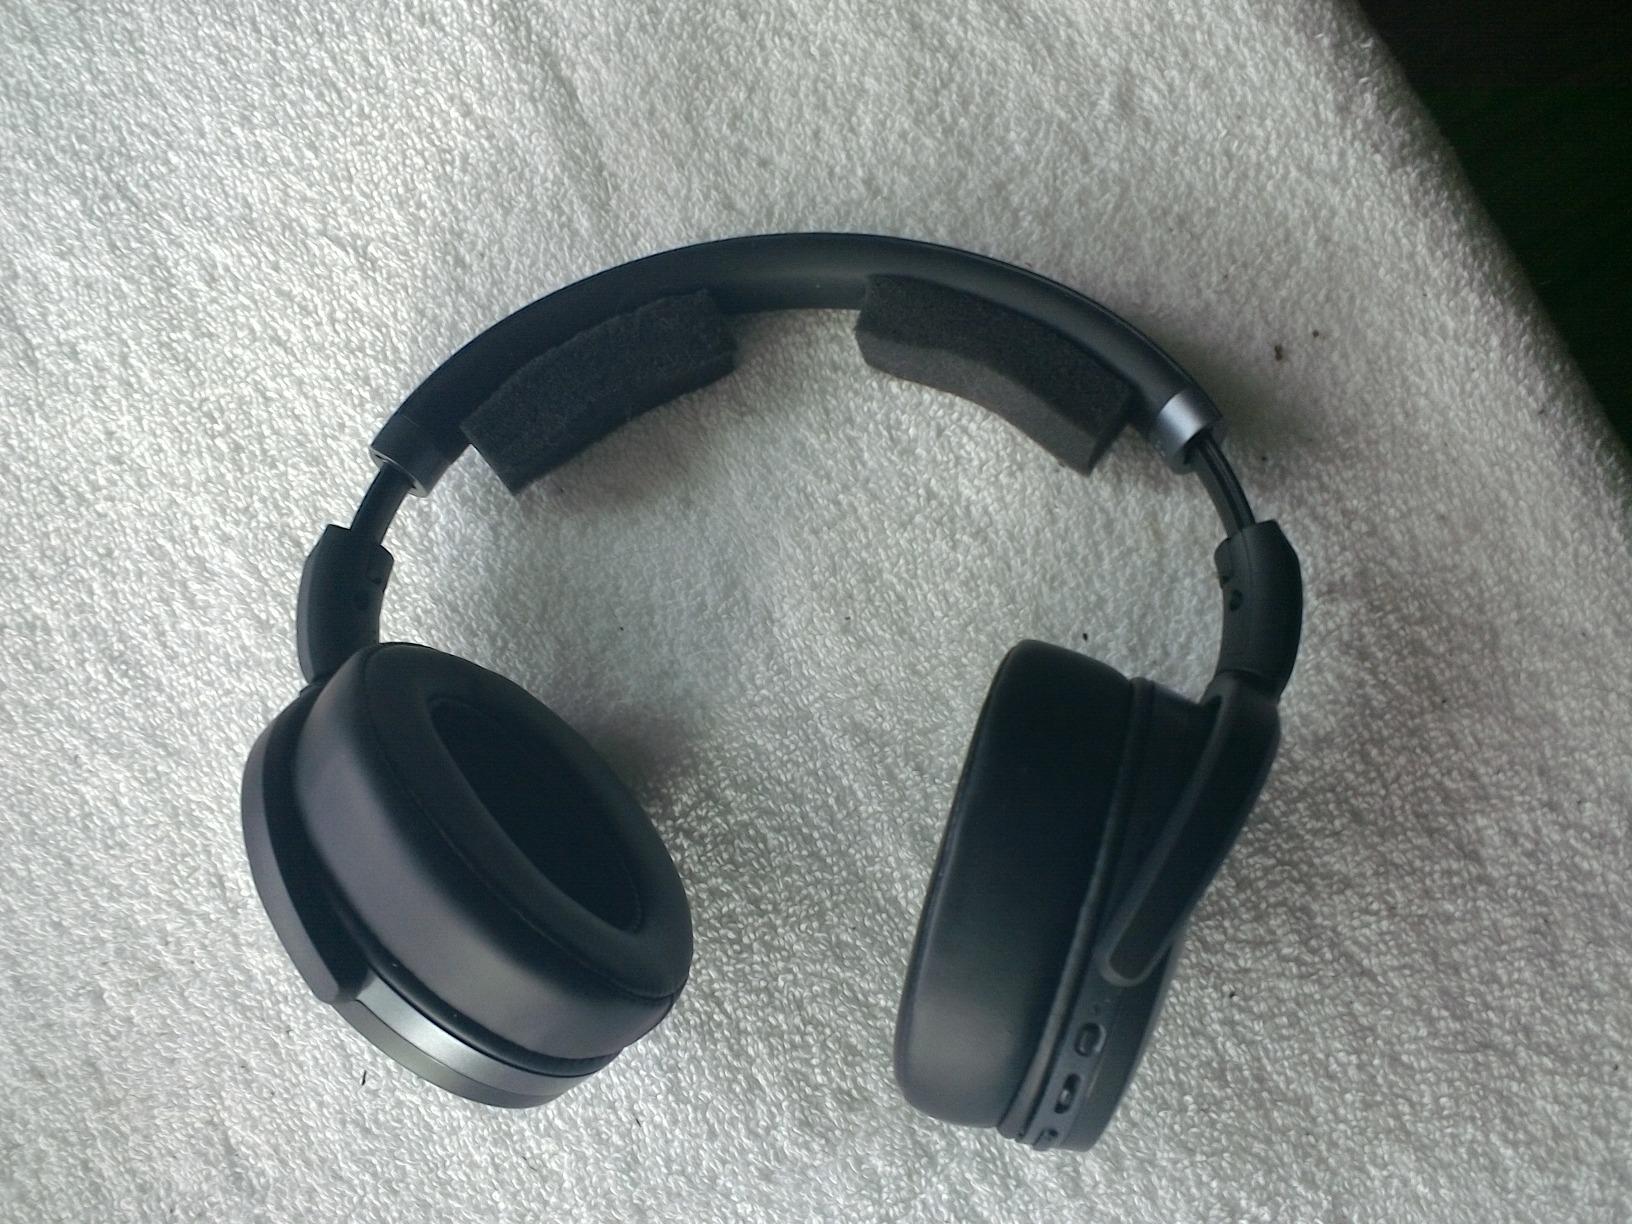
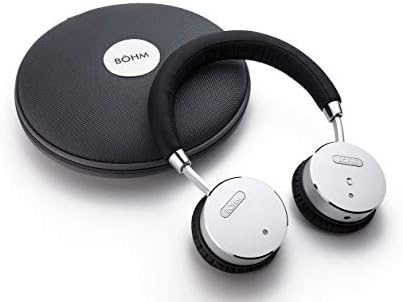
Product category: headphones
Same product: no